Ronald S. Coleman

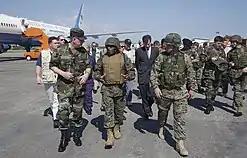
Brigadier General Ronald S. Coleman with Chairman of the Joint Chiefs of Staff General Richard B. Myers at Port-au-Prince Airport during General Myers visit to inspect U.S. troops deployed to Haiti as part of peacekeeping operations in Haiti. At that time General Coleman was the on-scene Commanders in-charged of U.S. troops that was deployed to Haiti.

In 1988, he returned to Okinawa and served as the operations officer, 3rd Landing Support Battalion; executive officer, 3rd Maintenance Battalion; and commanding officer, Combat Service Support Detachment 35, Contingency Marine Air Group Task Force 4-90.